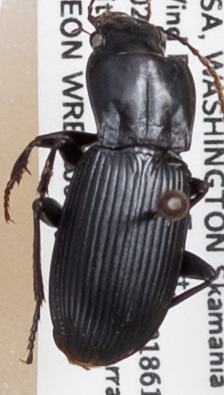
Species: Pterostichus herculaneus
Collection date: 2019-08-27
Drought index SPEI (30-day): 0.3
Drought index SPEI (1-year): -1.45
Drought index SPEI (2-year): -1.69